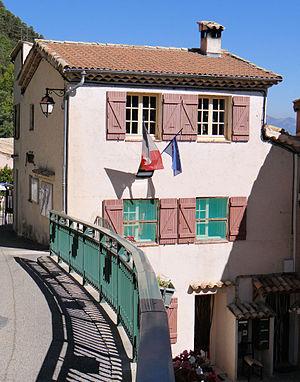
Amirat - La mairie
Amirat est une commune française située dans le département des Alpes-Maritimes, en région Provence-Alpes-Côte d'Azur.